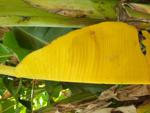
Label: xamthomonas